The Manor Studio

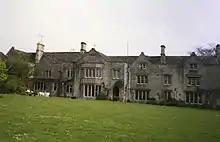
Manor house, April 1990

The manor house that would eventually house the recording studio was built by the Standard family in the 1700s. In 1804, watercolorist William Turner bought the property, remodeling and extending the house and creating a park around it around 1830. In 1867, the manor and park were purchased by the Blenheim estate, and sold to Frank Gray in 1920, who extended the kitchen wing and used the manor for the rehabilitation of young tramps. In 1951, the Manor and its outbuildings were listed as Grade II on the National Heritage List for England. In 1971, Richard Branson purchased the 35-acre estate and renovated the manor.